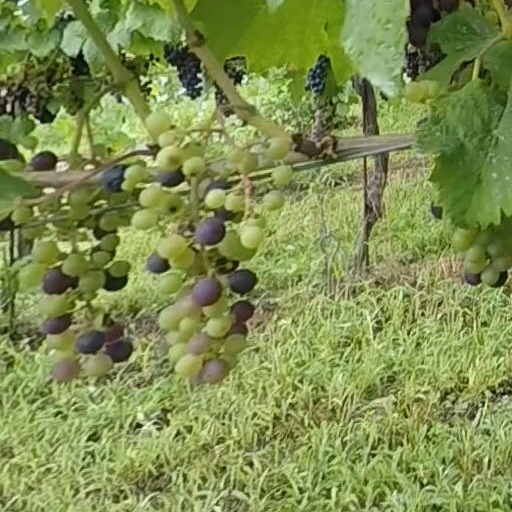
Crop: grape